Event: Nepal Earthquake
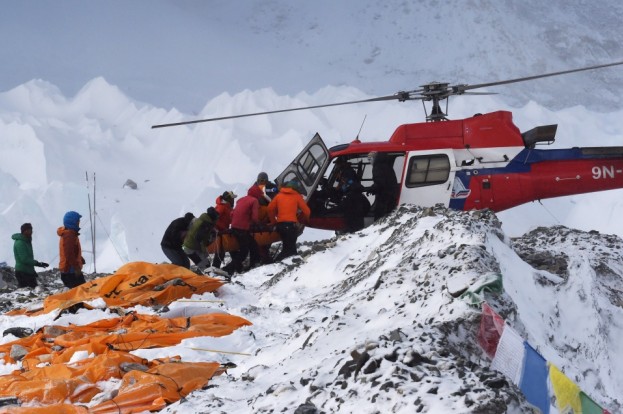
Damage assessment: damage